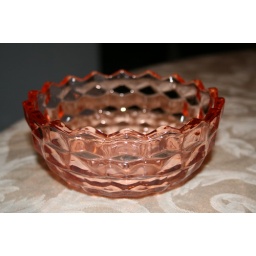
Pink glass bowl I found in the basement!